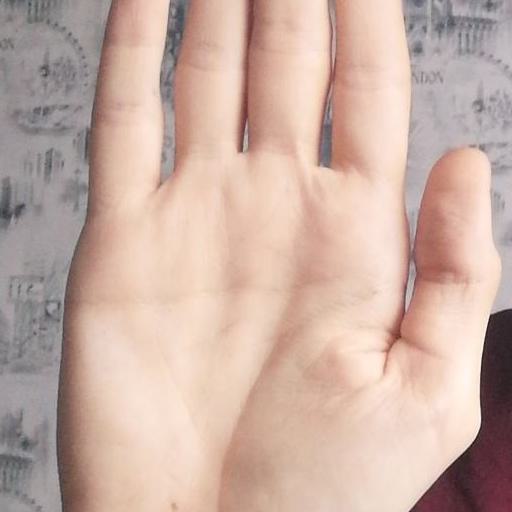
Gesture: stop